1st (City of London) Battalion, London Regiment (Royal Fusiliers)

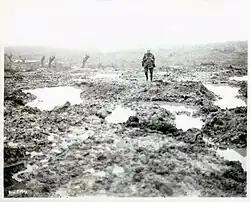
Passchendaele mud

58th (2/1st L) Division was relieved on 24 June and moved to Logeast Camp to reorganise, absorb replacements, and undergo training. After a period of trench holding in a quiet sector near Arras, it moved to the Ypres Salient in late August 1917. Here it trained for the continuing Third Ypres Offensive, 173rd Bde entering the line on 11/12 September. At 03.00 on 14 September, A Company of 2/1st Londons made a disastrous raid on the German strongpoint known as 'Winnipeg': of the 120 men who set out, 87 were afterwards reported as 'missing'. The German counter-raid at 19.30 was also a failure. During the attack of 20 September (the Battle of the Menin Road Ridge) 173rd Bde made a holding attack, for which 2/1st Londons was in reserve. Although 58th (2/1st L) Division participated in the Battle of Polygon Wood (26 September), 173rd Bde was not engaged, and afterwards the division went into reserve.